Emerson (typeface)

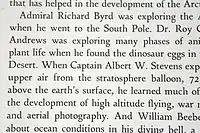
Emerson in use

A version of Emerson recently became available as a typeface for use on computers from Nonpareil Type.